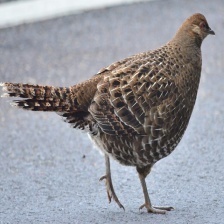
Species: MIKADO  PHEASANT
Scientific name: SYRMATICUS MIKADO